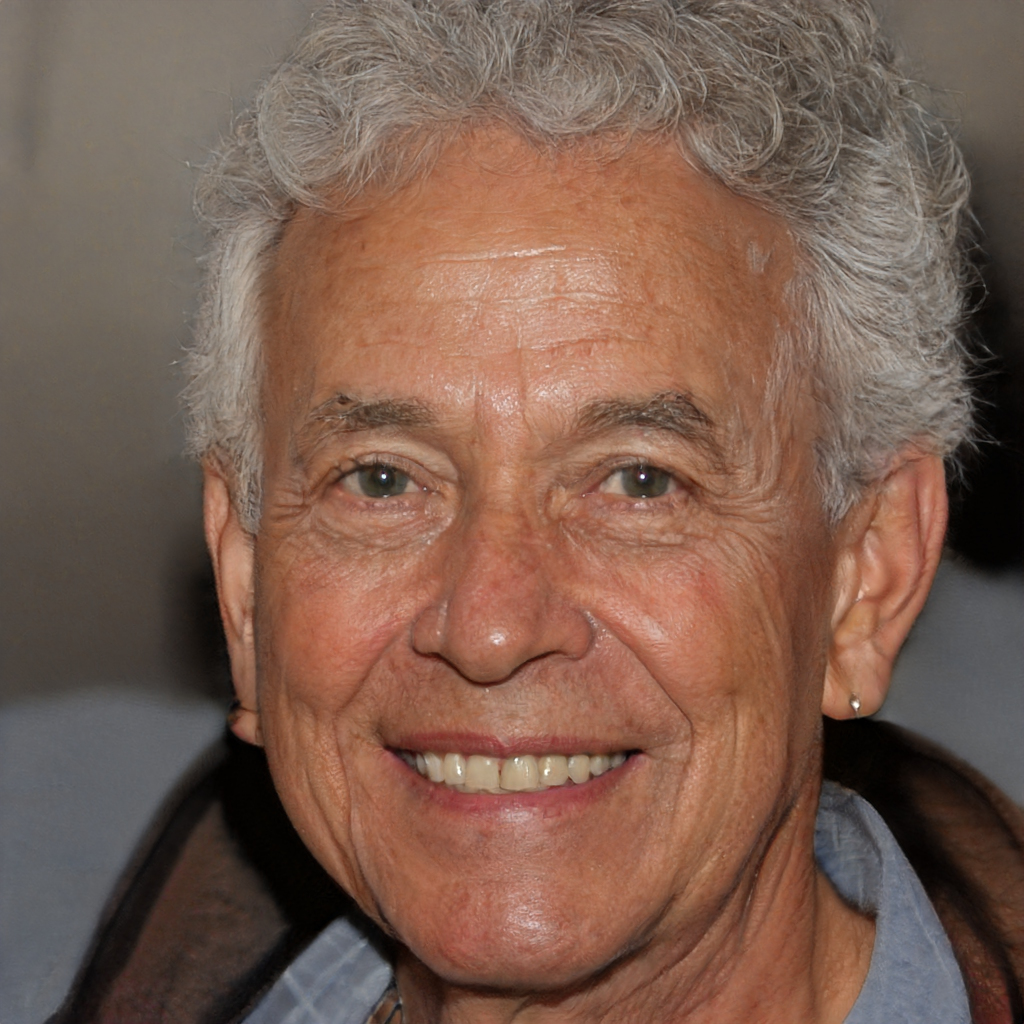
Gender: Male